George Fernandes

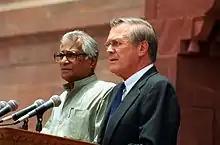
Fernandes ("left") with US Secretary of Defense Donald Rumsfeld in 2002

Fernandes served as the Defence Minister of India in both the first and second National Democratic Alliance governments (1998–2004). During his tenure as the defence minister, the Kargil war over Kashmir broke out between India and Pakistan in 1999. The war began when heavily armed Pakistan-backed intruders dug themselves in at heights of – on the Indian side of the Line of Control (LOC) along an stretch north of Kargil. They began attacking the strategic highway linking Srinagar and Leh. As a result, the Indian army undertook the Operation Vijay to push back the Pakistani intruders and regain the occupied territories. The inability of the Indian intelligence and military agencies to detect the infiltration early received criticism, both by the opposition as well as the media. However, Fernandes refused to acknowledge the failure of intelligence agencies in detecting infiltration along Kargil sector.